Maximilian I, Holy Roman Emperor

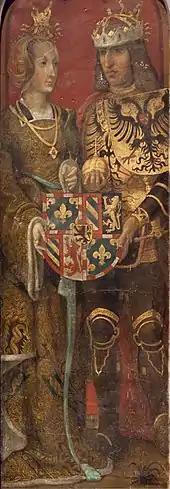
19th century reproduction (by Julien Bernard Van der Plaetsen) of a 1507 fresco depicting Mary of Burgundy and Maximilian holding the coat of arms of Burgundy. The couple stood as a pair of equals, similar to other portrayals, despite Maximilian's status as Emperor. The original work was created to celebrate Charles's status as the new Duke of Burgundy.

Within the Holy Roman Empire, there was consensus that reforms were needed to preserve the unity of the Empire. For most of his reign, Frederick III had considered reform as a threat to his imperial prerogatives and wanted to avoid confrontations on the matter. However, in his last years, mainly to secure election for Maximilian, he presided over the initial phase of reform. Maximilian was more open to reform. From 1488 through his reign as sole ruler, he practiced a policy of brokerage, acting as the impartial judge between options suggested by the princes. Many measures were launched in the 1495 Reichstag at Worms. A new court was introduced, the "Reichskammergericht", that was largely independent from the Emperor. A new tax was launched to finance the Empire's affairs, the "Gemeine Pfennig". It was levied for the first time between 1495 and 1499, raising 136,000 florins, and another five times during the 1512–1551 period, before being supplanted by the matricular system which allowed common burdens to be assessed at imperial as well as Kreis level.